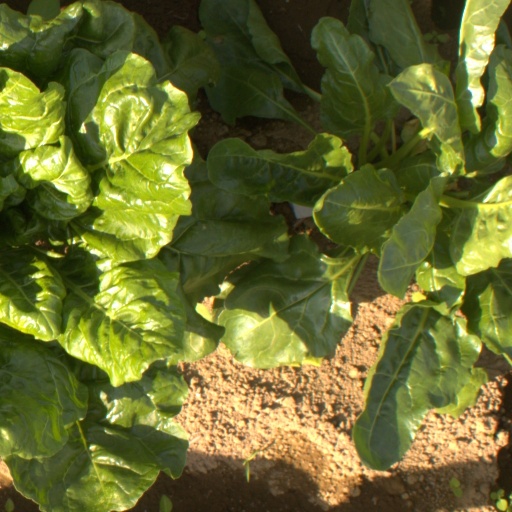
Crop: sugar beet